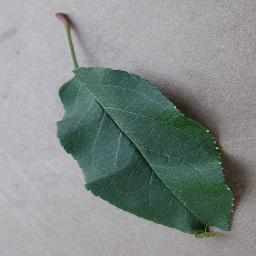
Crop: apple
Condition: healthy